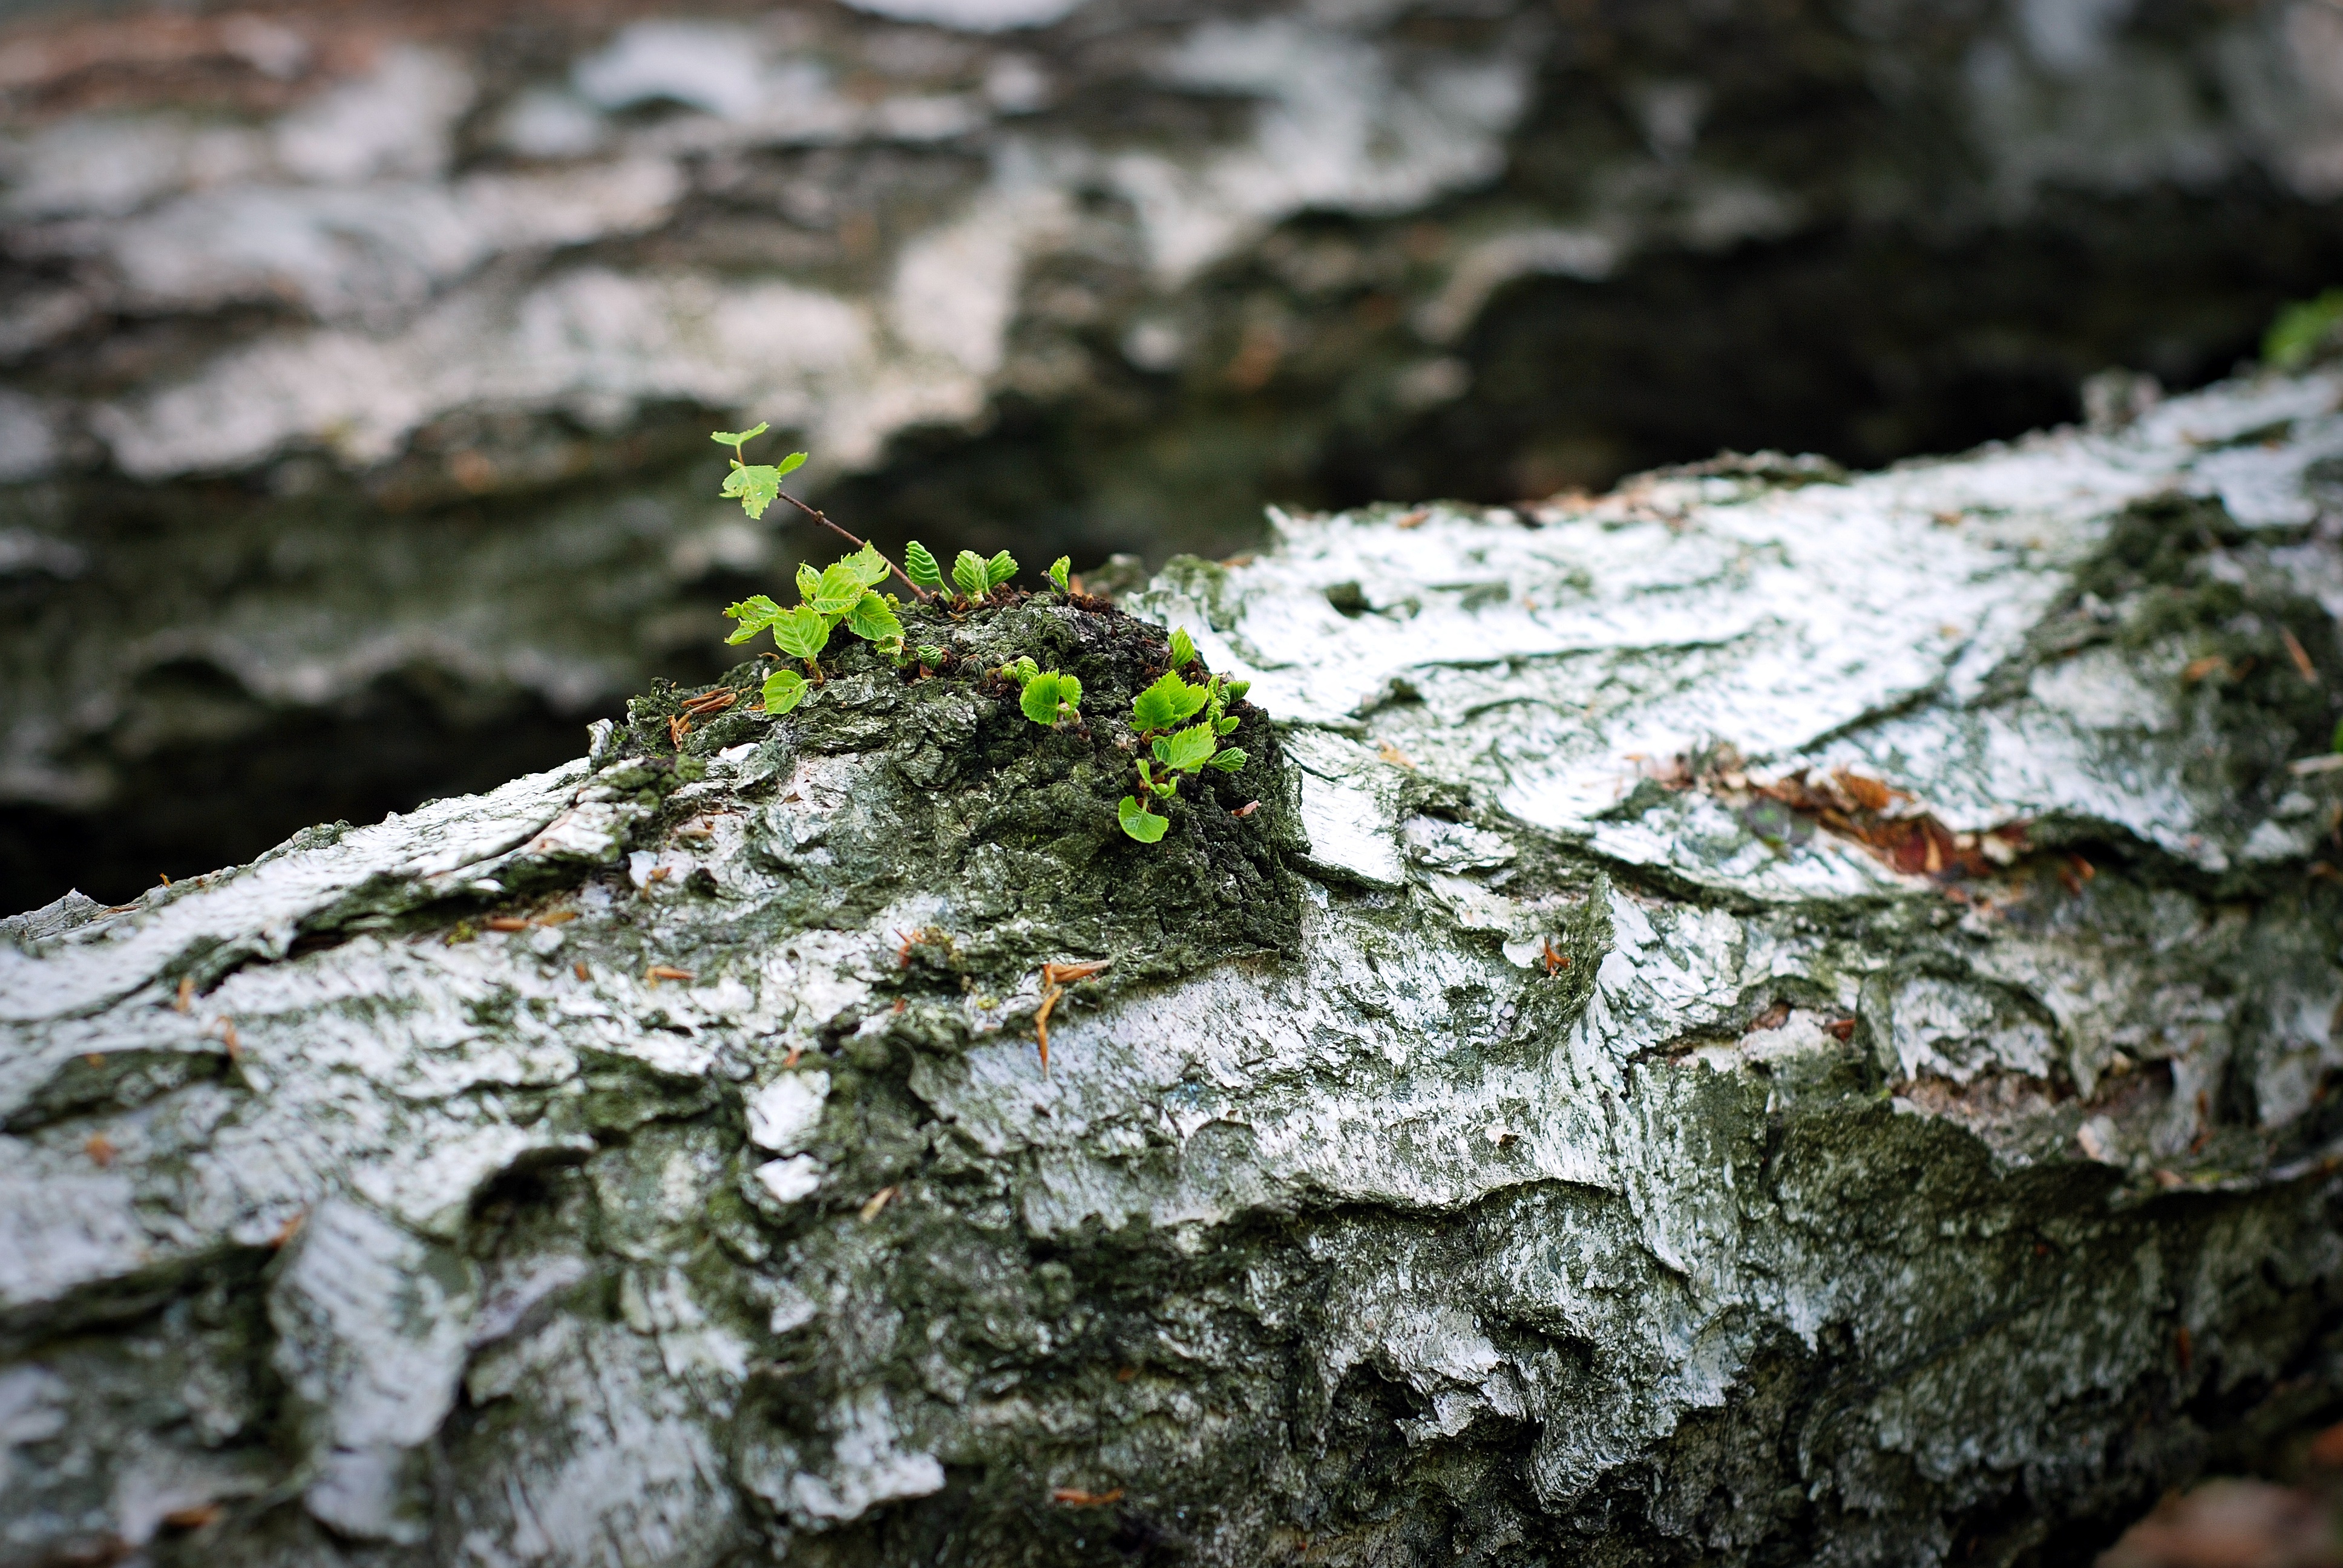
tree, nature, rock, branch, plant, texture, leaf, flower, frost, trunk, moss, wildlife, spring, green, birch, soil, flora, fauna, close up, geology, macro photography, leaflet, the bark, woody plant